Wedding of Princess Isabel and Gaston, Count of Eu

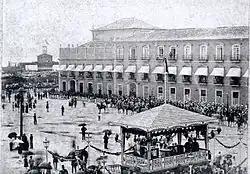
The Imperial Palace of Rio de Janeiro being prepared for the wedding ceremony of Princess Isabel and Prince Gaston.

The ceremony was held in two stages: the first was the proxy marriage, which took place on August 28, 1864, at the Royal Chapel of Dreux, France. On this occasion, Gastão was represented by his younger brother, Prince Augusto de Orléans. The second was the in-person wedding, which took place on October 15, 1864, at the Old Cathedral of Rio de Janeiro. On that occasion, Isabel and Gastão met for the first time and exchanged their marriage vows in front of Archbishop Dom Manuel Joaquim da Silveira.